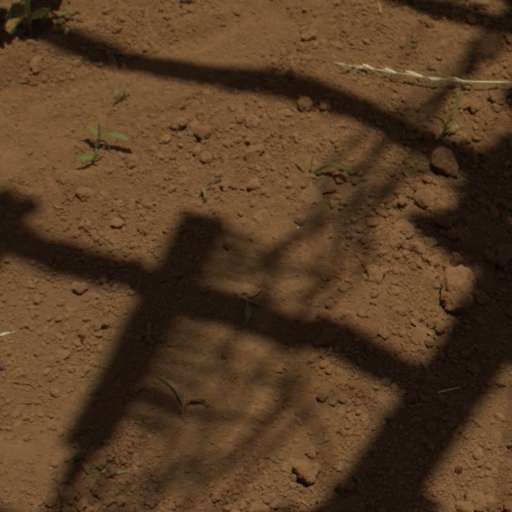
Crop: Jerusalem artichoke